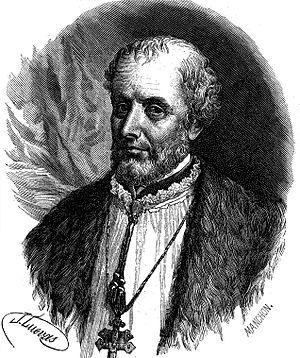
Fernando de Valdés-Salas est archevêque de Séville et inquisiteur général.